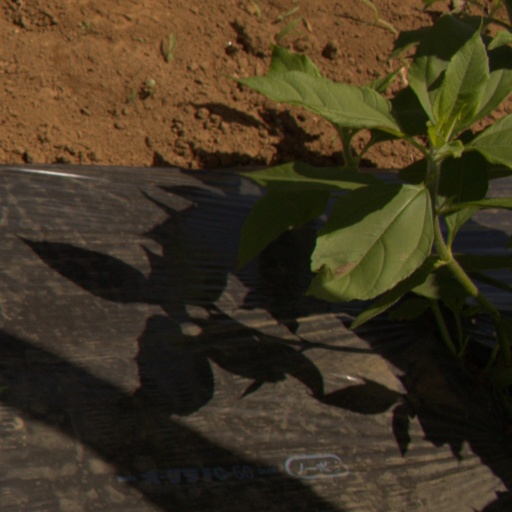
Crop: Jerusalem artichoke